Yangon

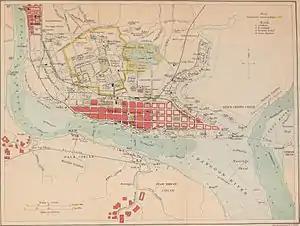
Rangoon and environs map, 1911

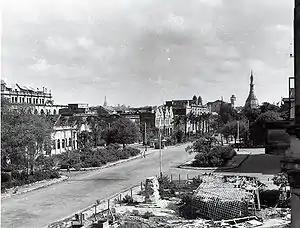
Damage of central Rangoon in the aftermath of World War II

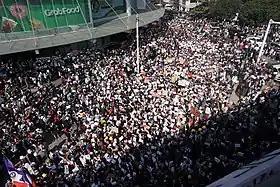
A protest in Yangon in response to the 2021 coup d'état.

The British captured Yangon and all of Lower Burma in the Second Anglo-Burmese War of 1852, and subsequently transformed Yangon into the commercial and political hub of British Burma. After the war, the British moved the capital of British Burma from Moulmein (present-day Mawlamyine) to Yangon. Based on the design by army engineer Lt. Alexander Fraser, the British constructed a new city on a grid plan on delta land, bounded to the east by the Pazundaung Creek and to the south and west by the Yangon River. Yangon became the capital of all British-ruled Burma after the British had captured Upper Burma in the Third Anglo-Burmese War of 1885. By the 1890s Yangon's increasing population and commerce gave birth to prosperous residential suburbs to the north of Royal Lake (Kandawgyi) and Inya Lake. The British also established hospitals including Rangoon General Hospital and colleges including Rangoon University.